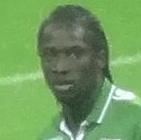
Age: 24